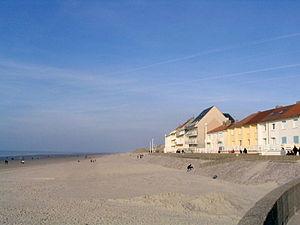
Fort-Mahon-Plage est une commune française située dans le département de la Somme, en région Hauts-de-France.